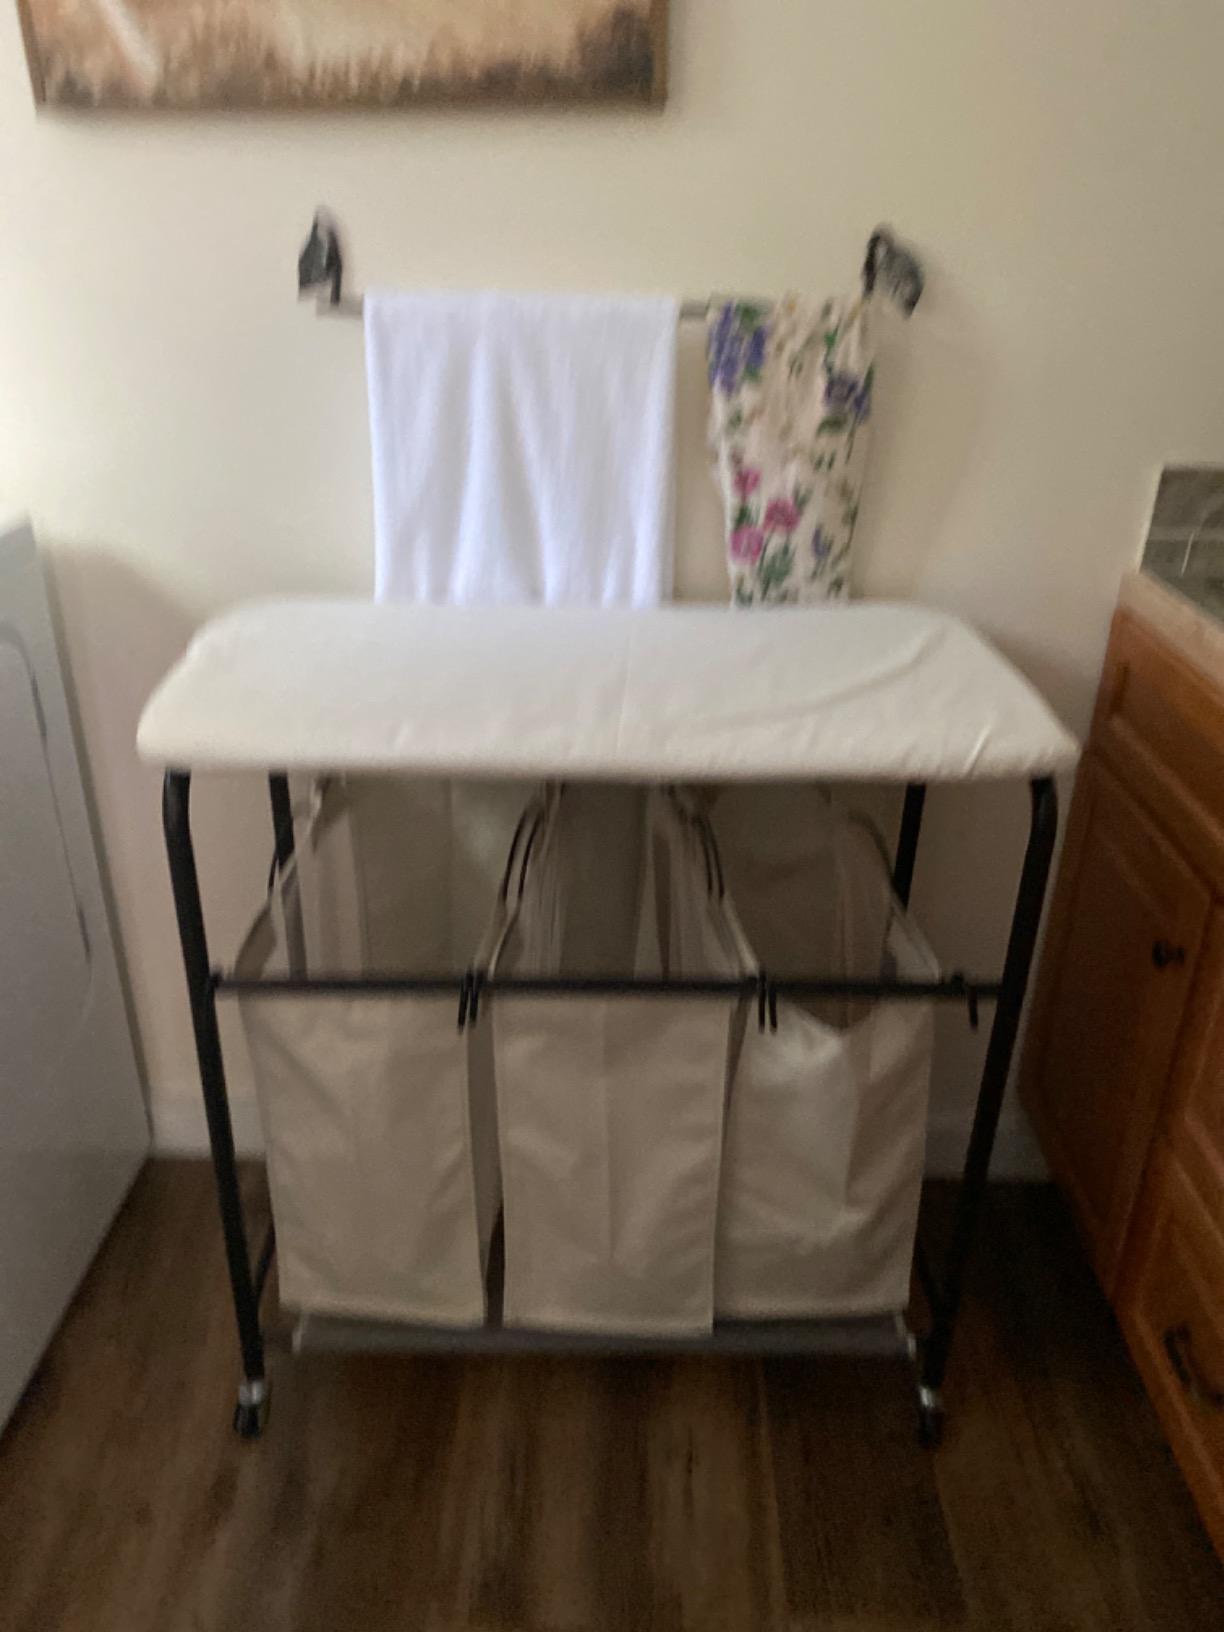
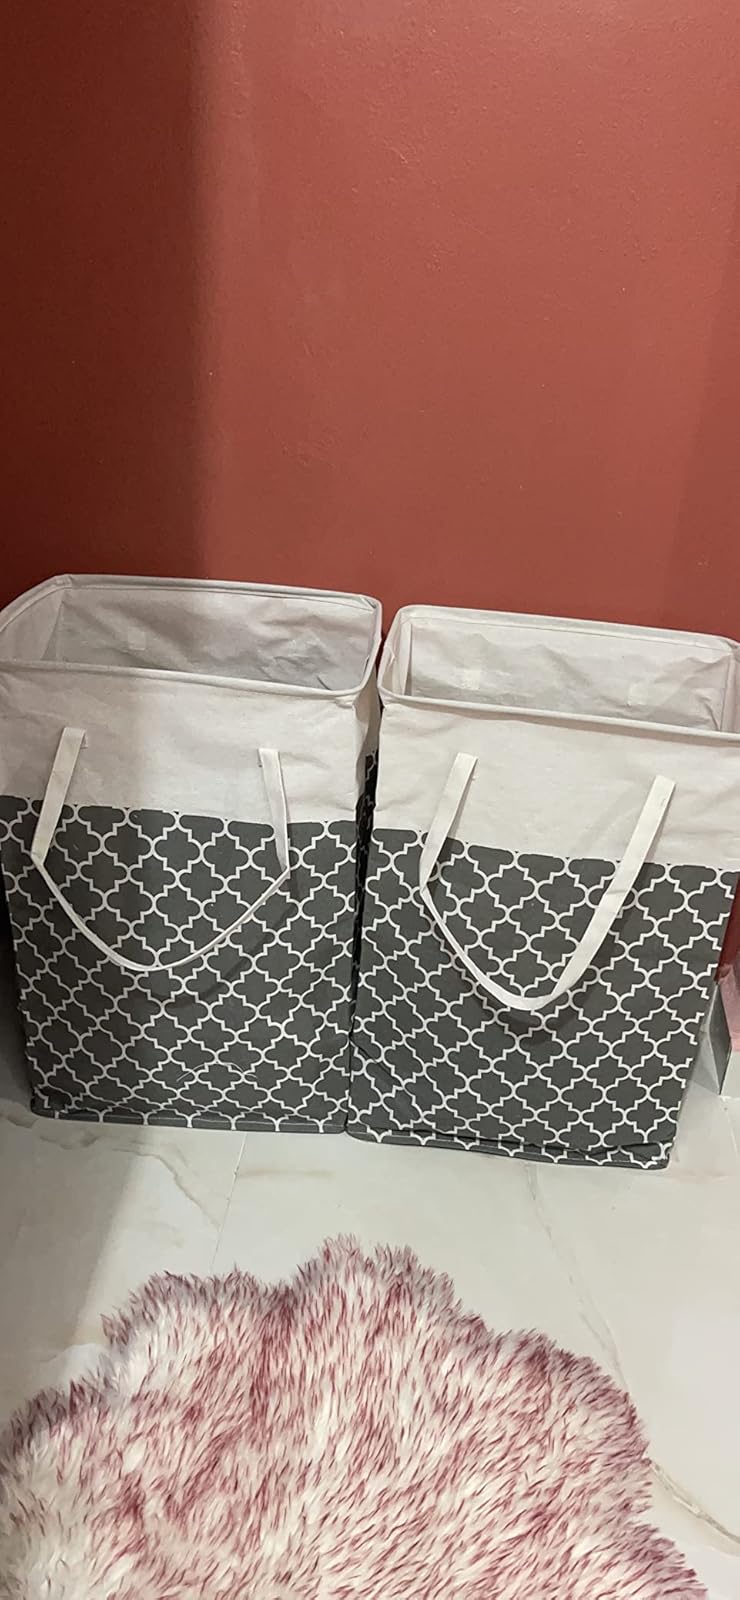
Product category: items_hamper
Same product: no